Francis T. Hord

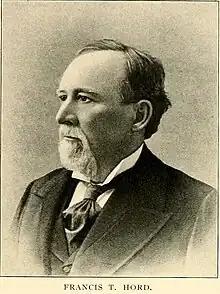

Francis Triplett Hord Jr. (November 24, 1835 – March 8, 1912) was an American lawyer, politician, and judge who served as the thirteenth Indiana Attorney General from November 6, 1882, to November 22, 1886.